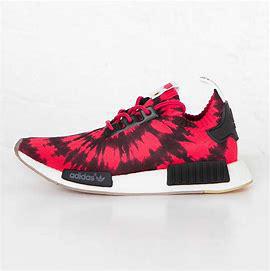
Brand: Adidas
Model: NMD_R1 Pk